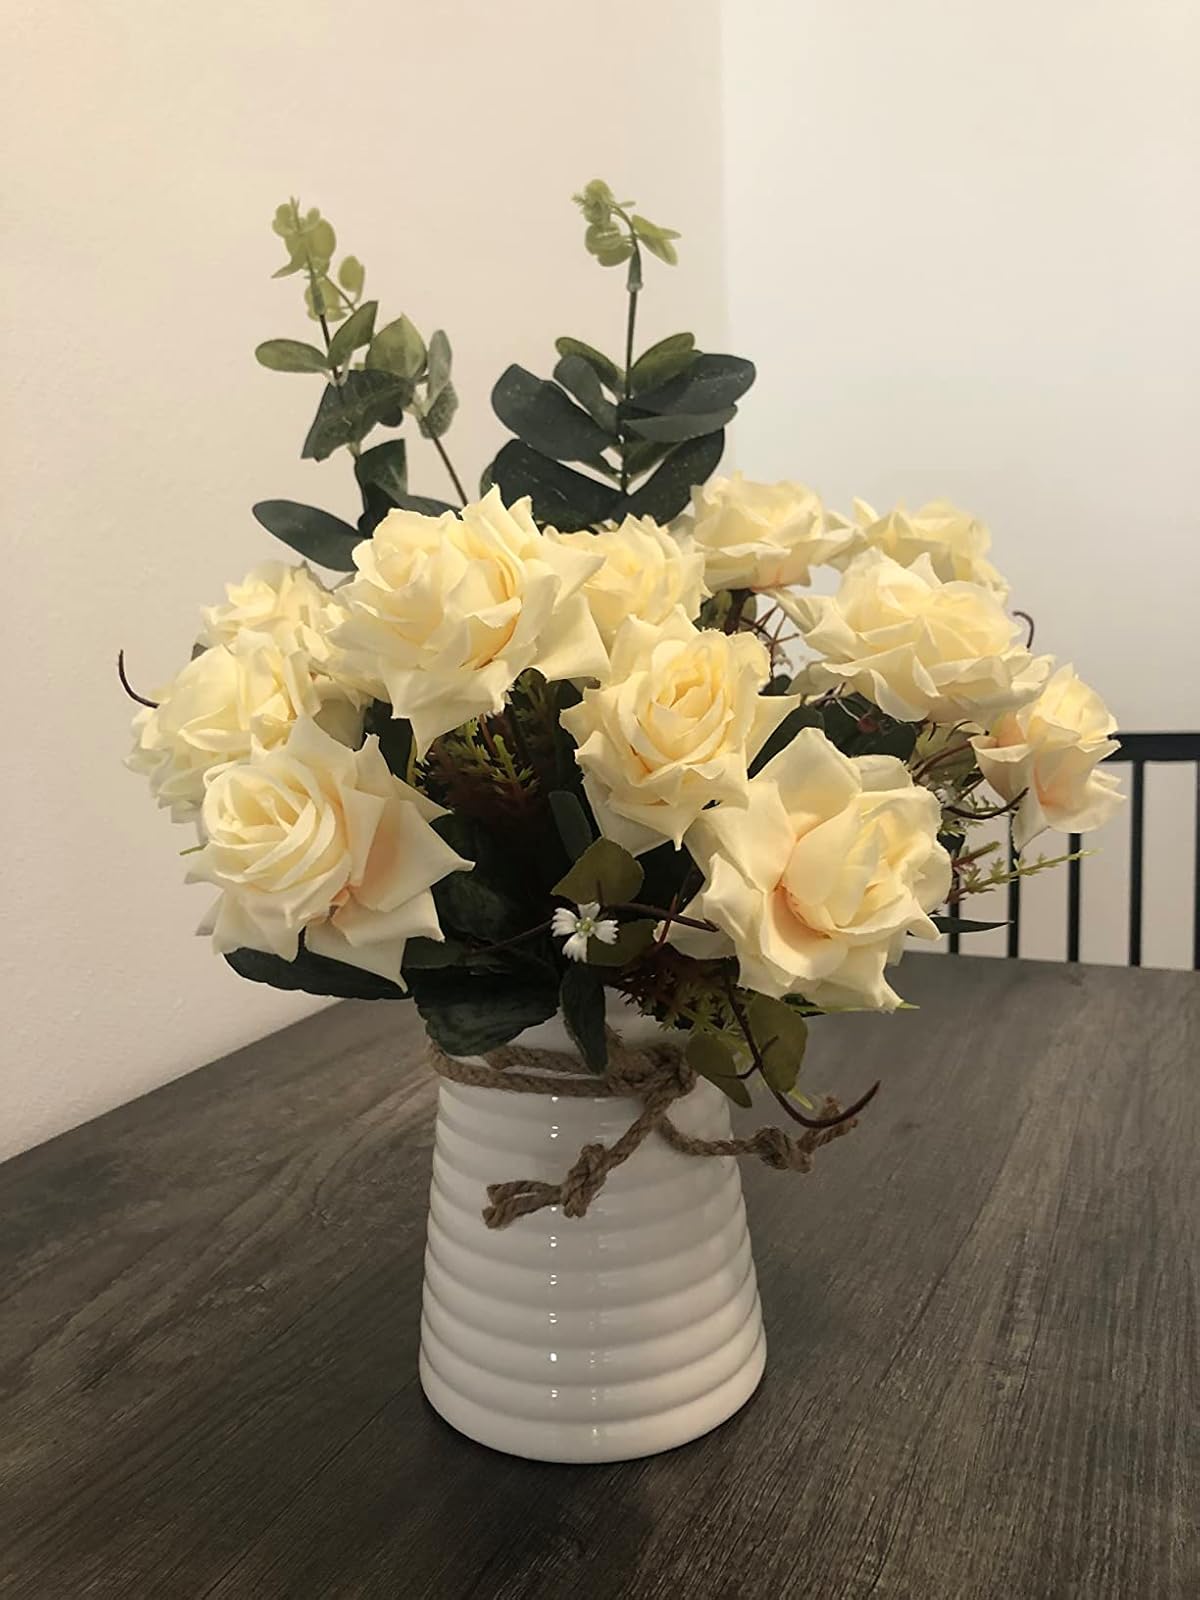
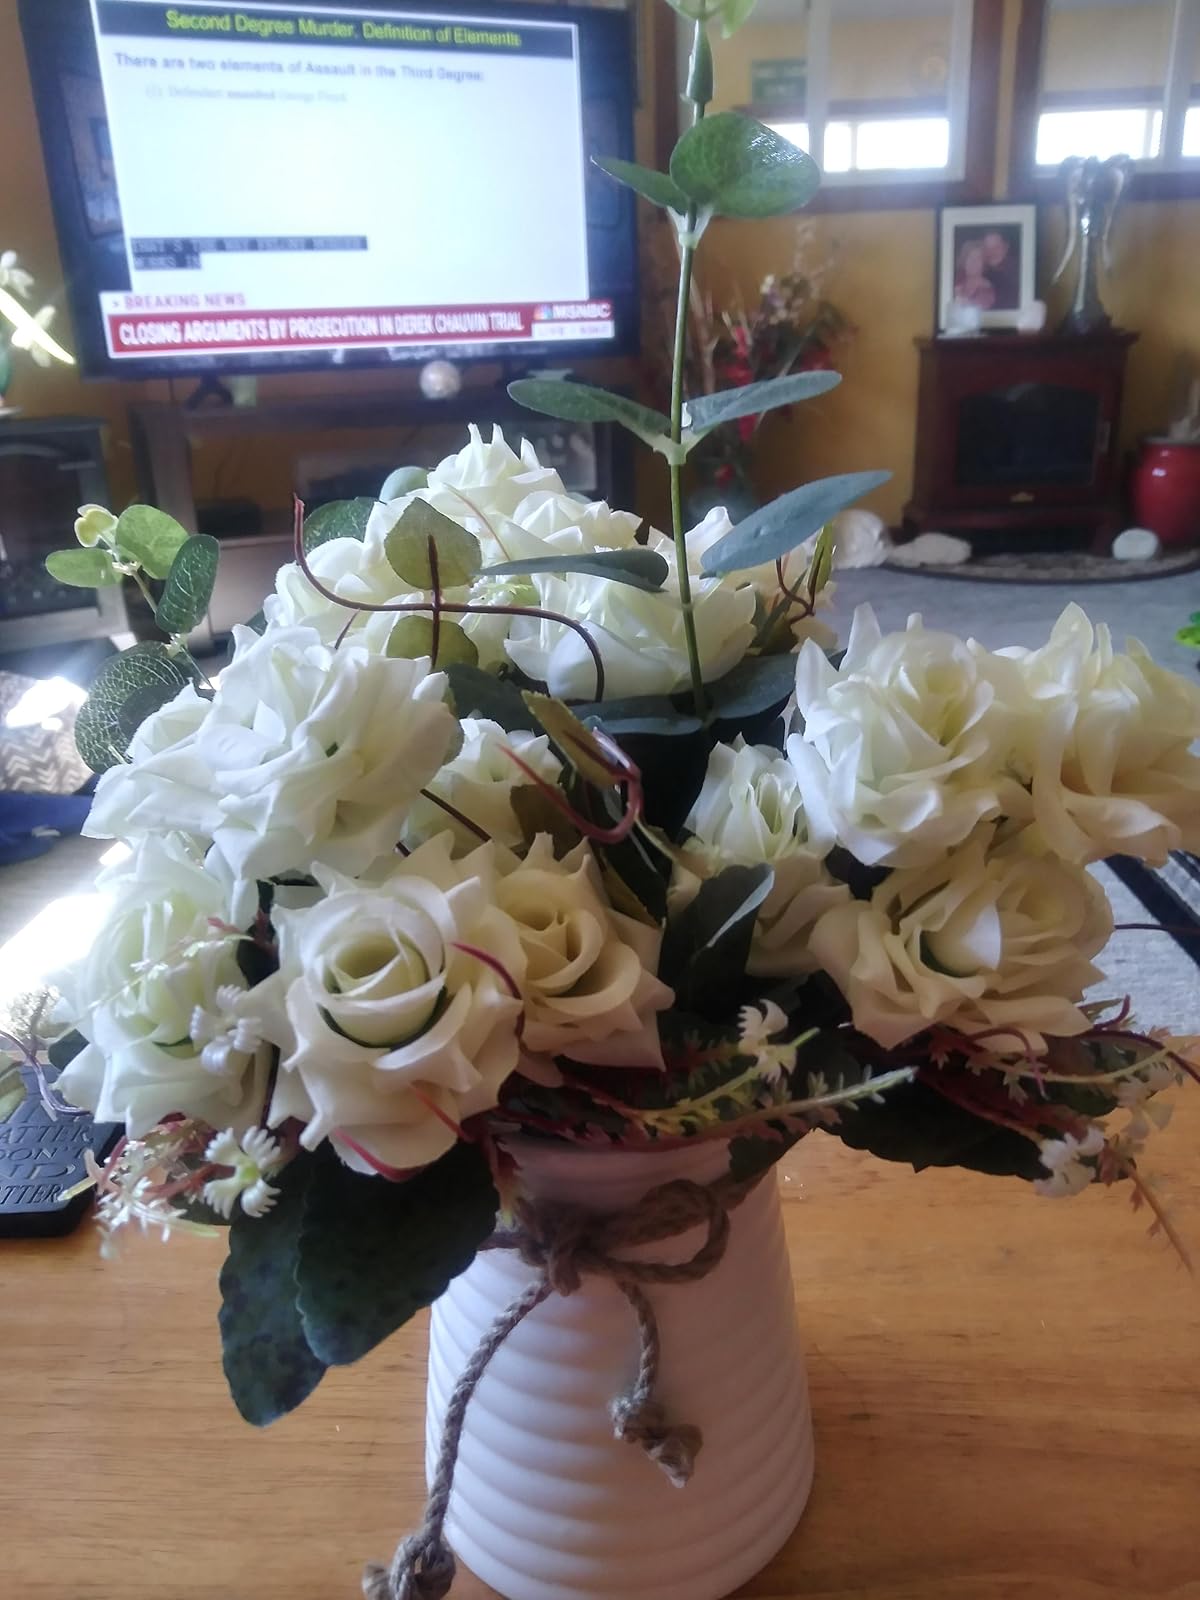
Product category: vase
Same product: yes